Cardiff Athletic Club

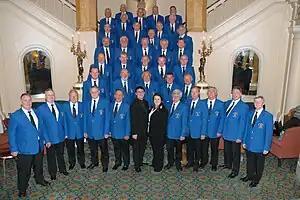
The Cardiff Arms Park Male Choir in 2008

The Arms Park has its own choir, called the Cardiff Arms Park Male Choir. It was formed in 1966 as the Cardiff Athletic Club Male Voice Choir, and today performs internationally with a schedule of concerts and tours. In 2000, the choir changed their name to become the Cardiff Arms Park Male Choir.